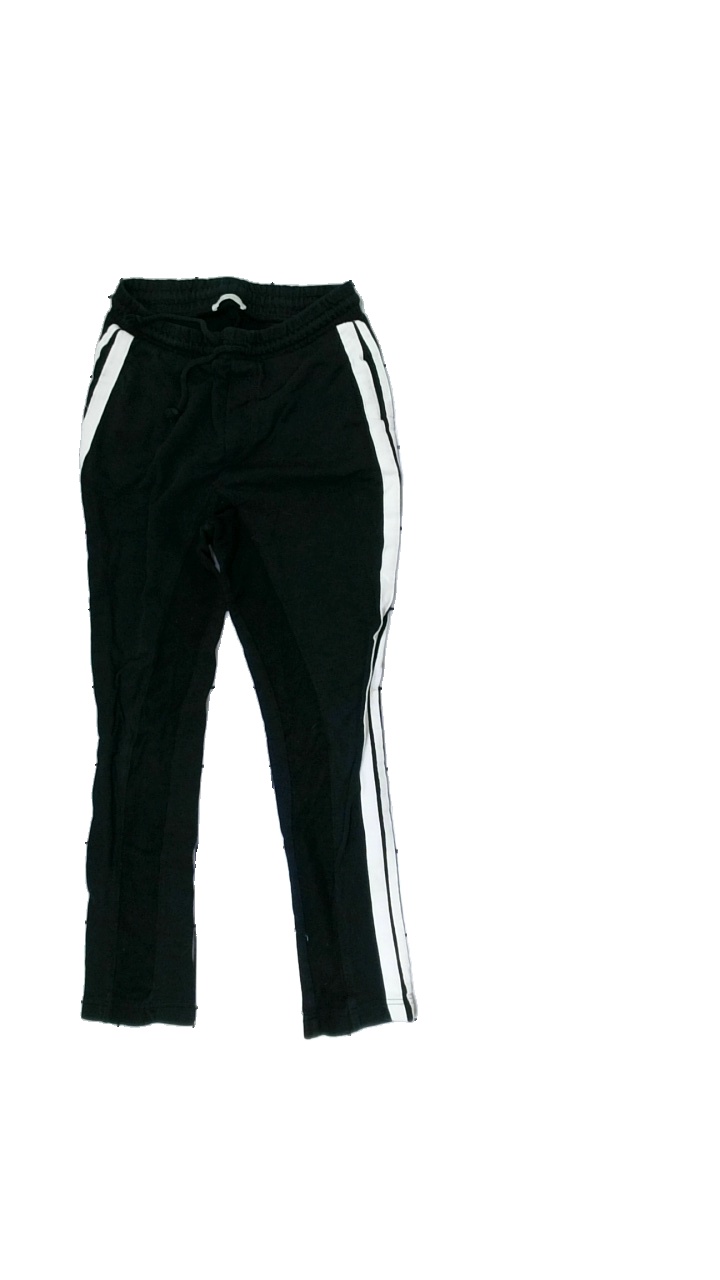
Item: Trousers (Ladies)
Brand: Zara
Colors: White, Black
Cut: Regular
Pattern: Striped
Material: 100% Cotton
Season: All
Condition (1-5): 1
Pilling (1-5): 5
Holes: Major
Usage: Recycle
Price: <50